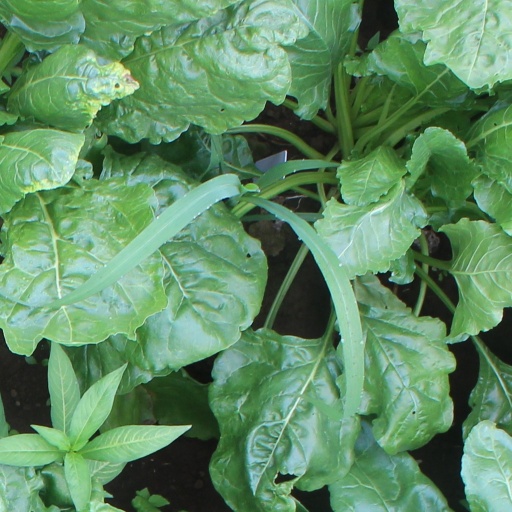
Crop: sugar beet